Sky position (RA, Dec in degrees): 156.852, -0.2014
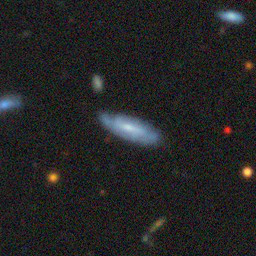
Galaxy morphology: Edge-on Galaxies without Bulge